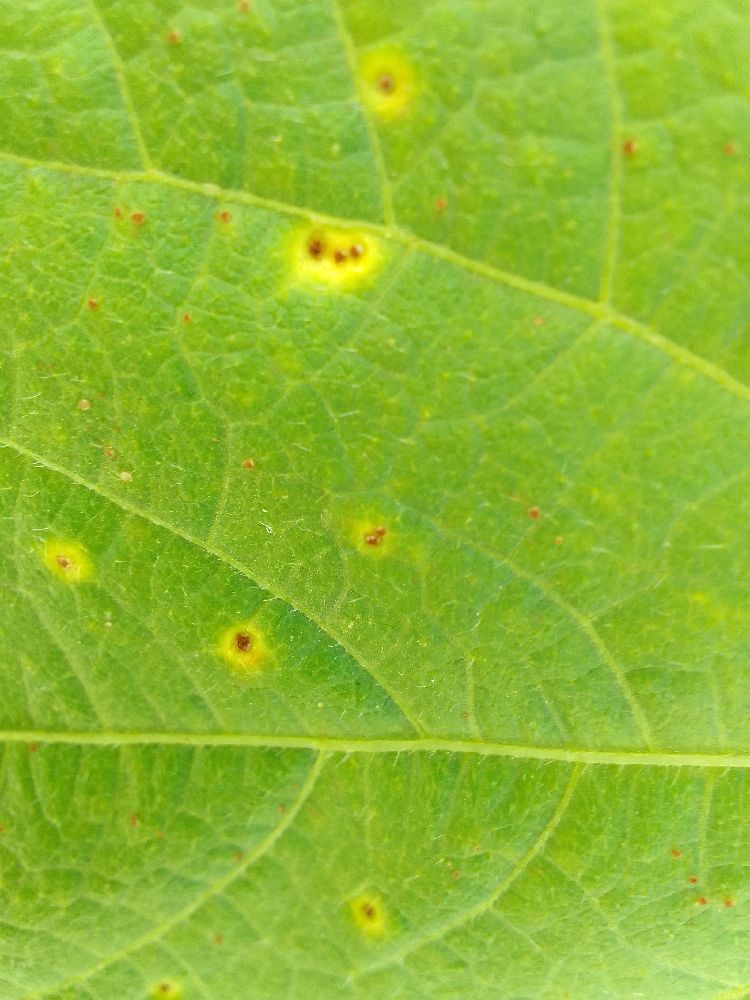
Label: rust